Love Broker

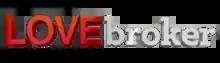

Love Broker is an American reality television series on Bravo. The series debuted on March 5, 2012 and follows Lori Zaslow as she creates love connections in New York City. On March 16, 2012, Bravo pulled the series from its broadcasting schedule due to low viewership. The series later returned on July 24, 2012.